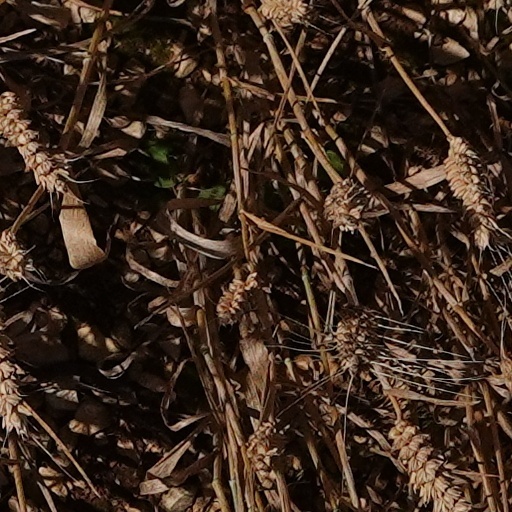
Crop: wheat